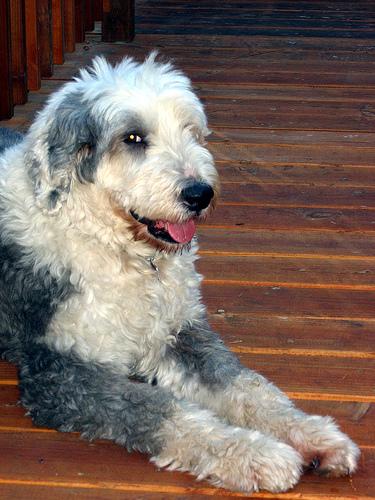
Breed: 257-n000108-Old_English_sheepdog